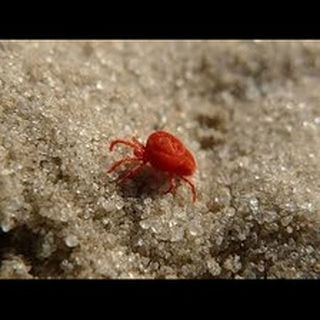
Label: wheat_mite